7TP

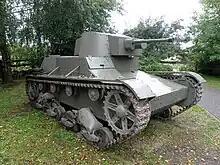
Reconstructed 7TP in Łomianki 2011

No complete 7TP tanks have survived to this day, although it is planned to build a copy of the tank for the Museum of the Polish Army in Warsaw.